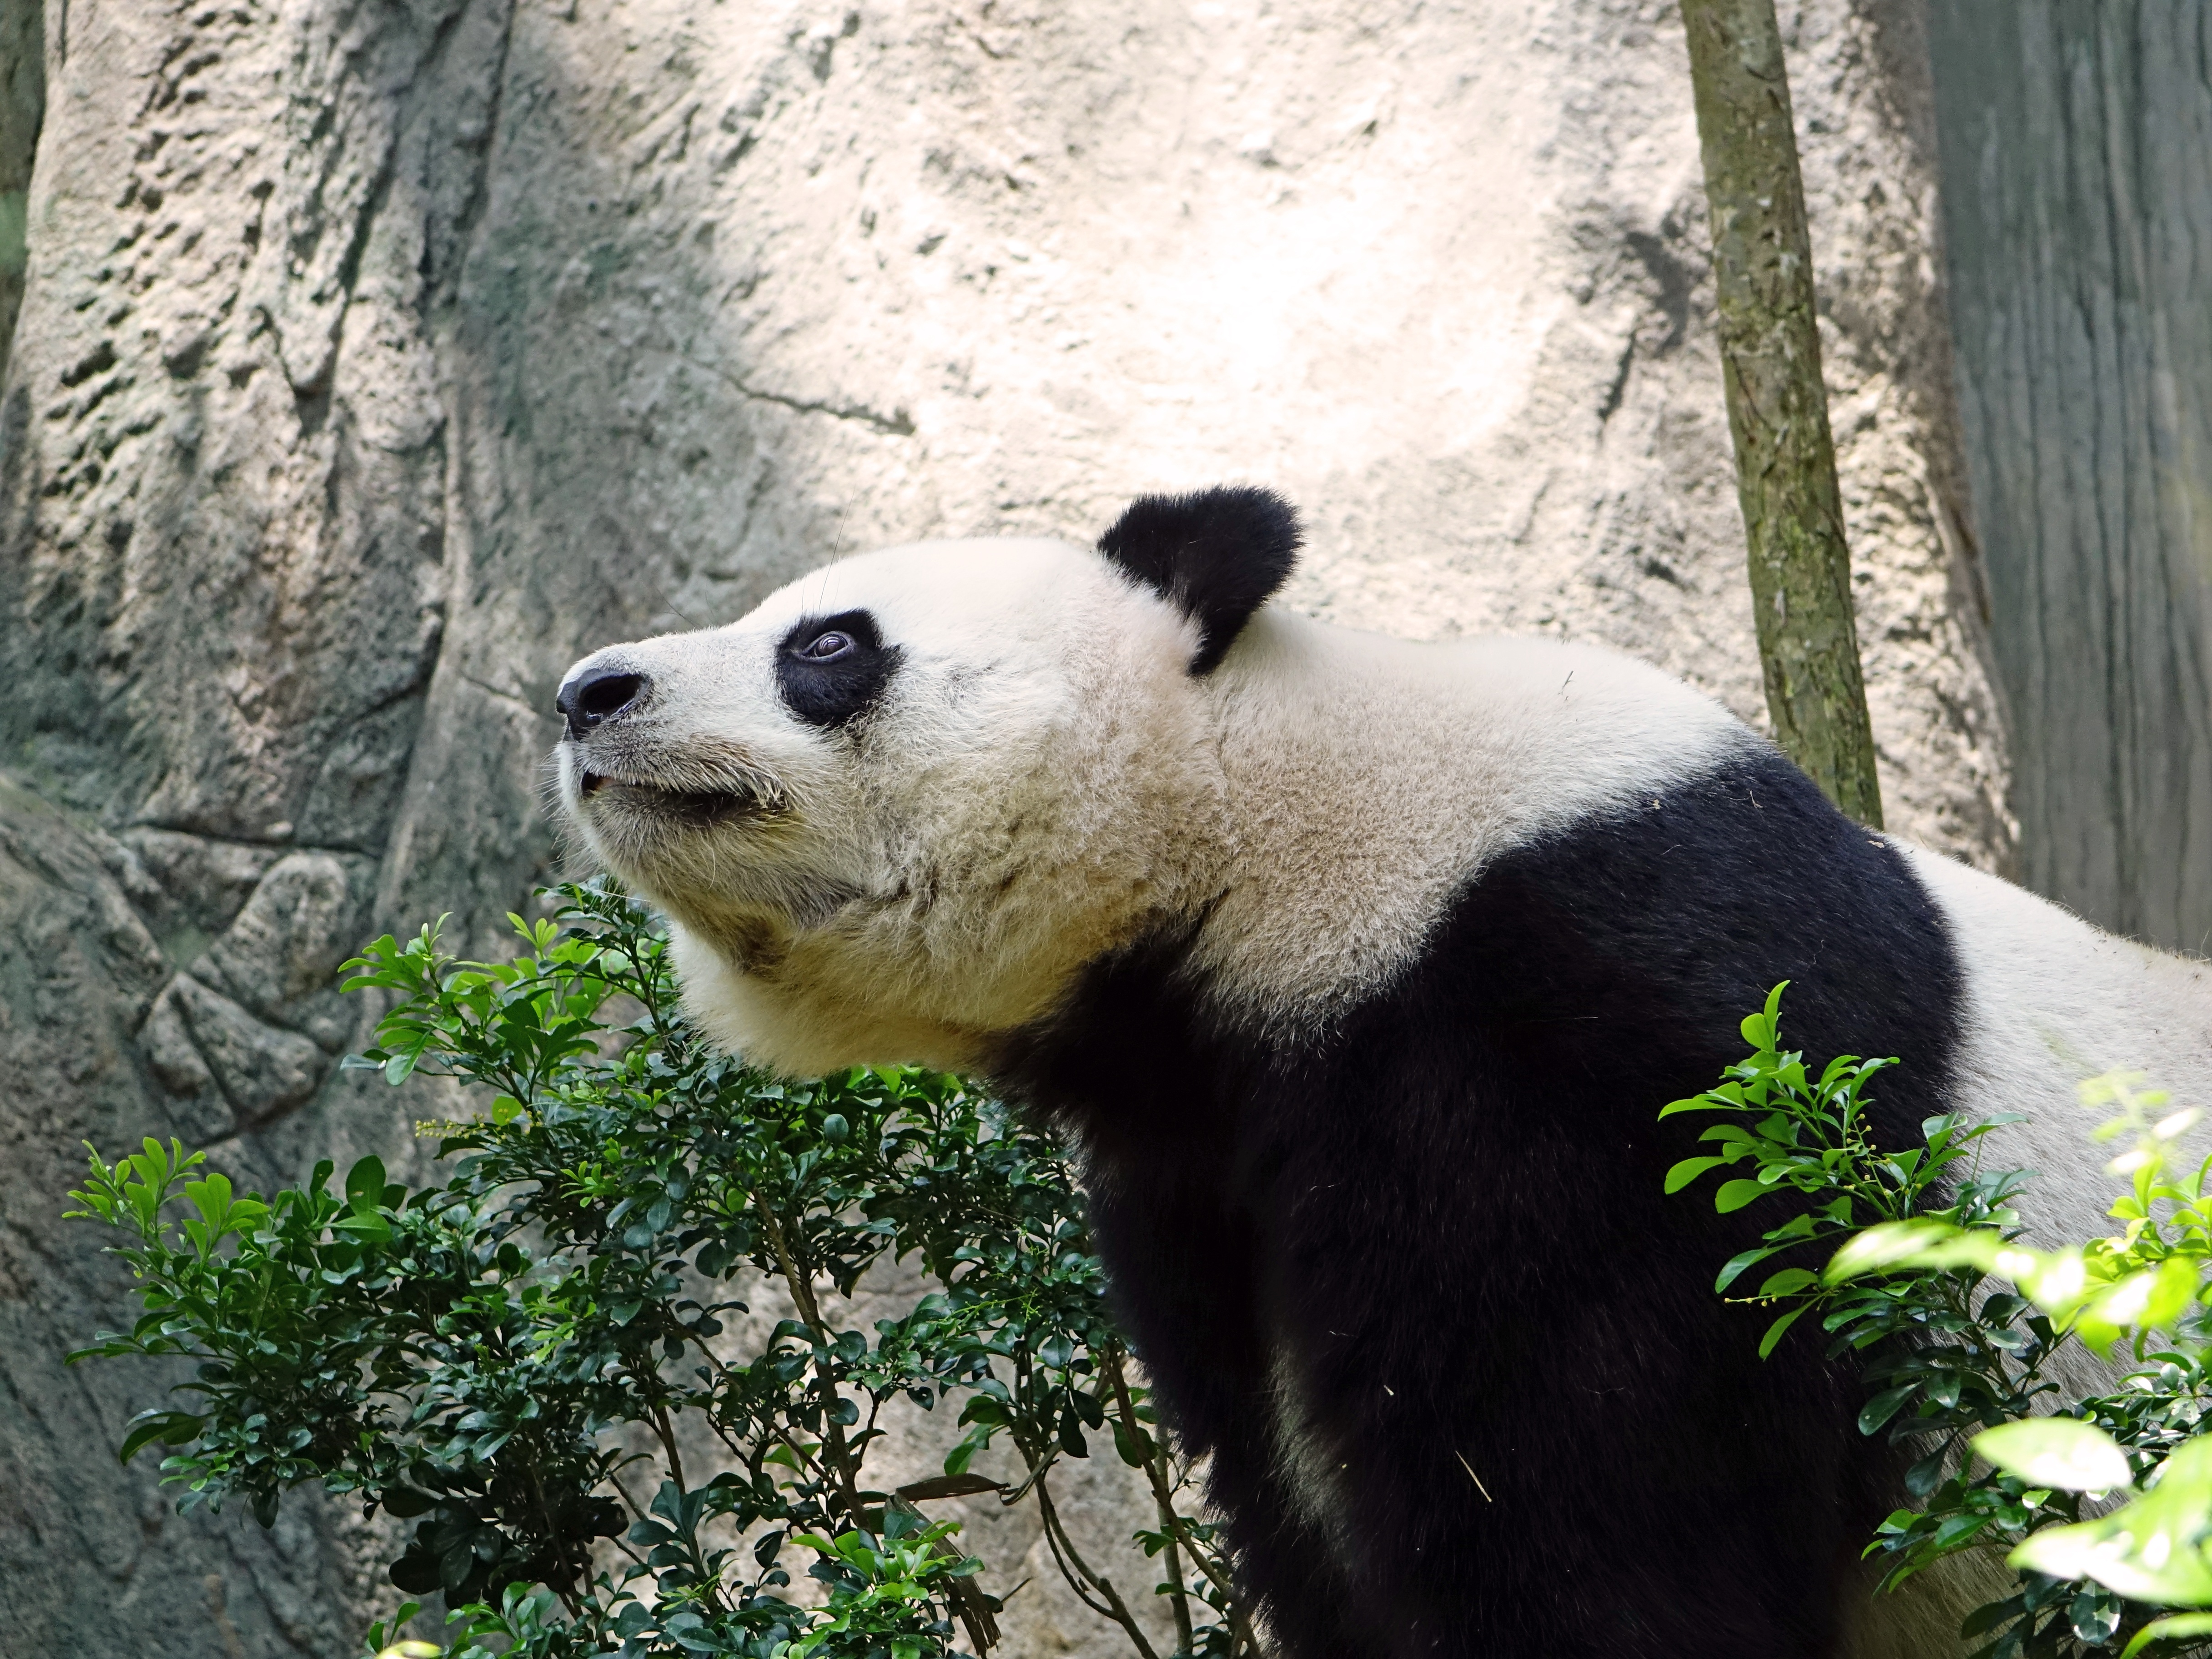
nature, branch, bear, wildlife, zoo, mammal, fauna, panda, endangered, vertebrate, conservation, bamboo, protected, rare, giant panda, national treasure, dog breed group, jia jia